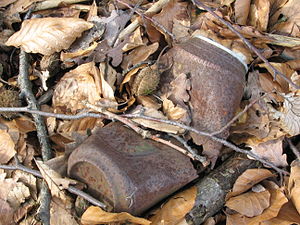
Forurening
Engangsdåse i skovbund
Forurening forårsages af frigørelsen og/eller udslip af miljøfremmede stoffer. For at blive kategoriseret som en forureningsproces skal den være sket pga. menneskelig aktivitet. Forurening er derfor betegnelsen for en tilstand, hvor bestemte faktorer findes i så stor mængde, at det overskrider grænsen for, hvad der kan tåles. Grænsen for, hvad der er acceptabelt, kan dog forskydes. Dels kan man ændre på ydre faktorer, og dels kan indstillingen til forureningen ændres i takt med nye vaner.